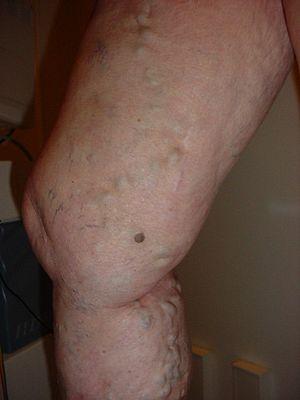
Récidive post-stipping